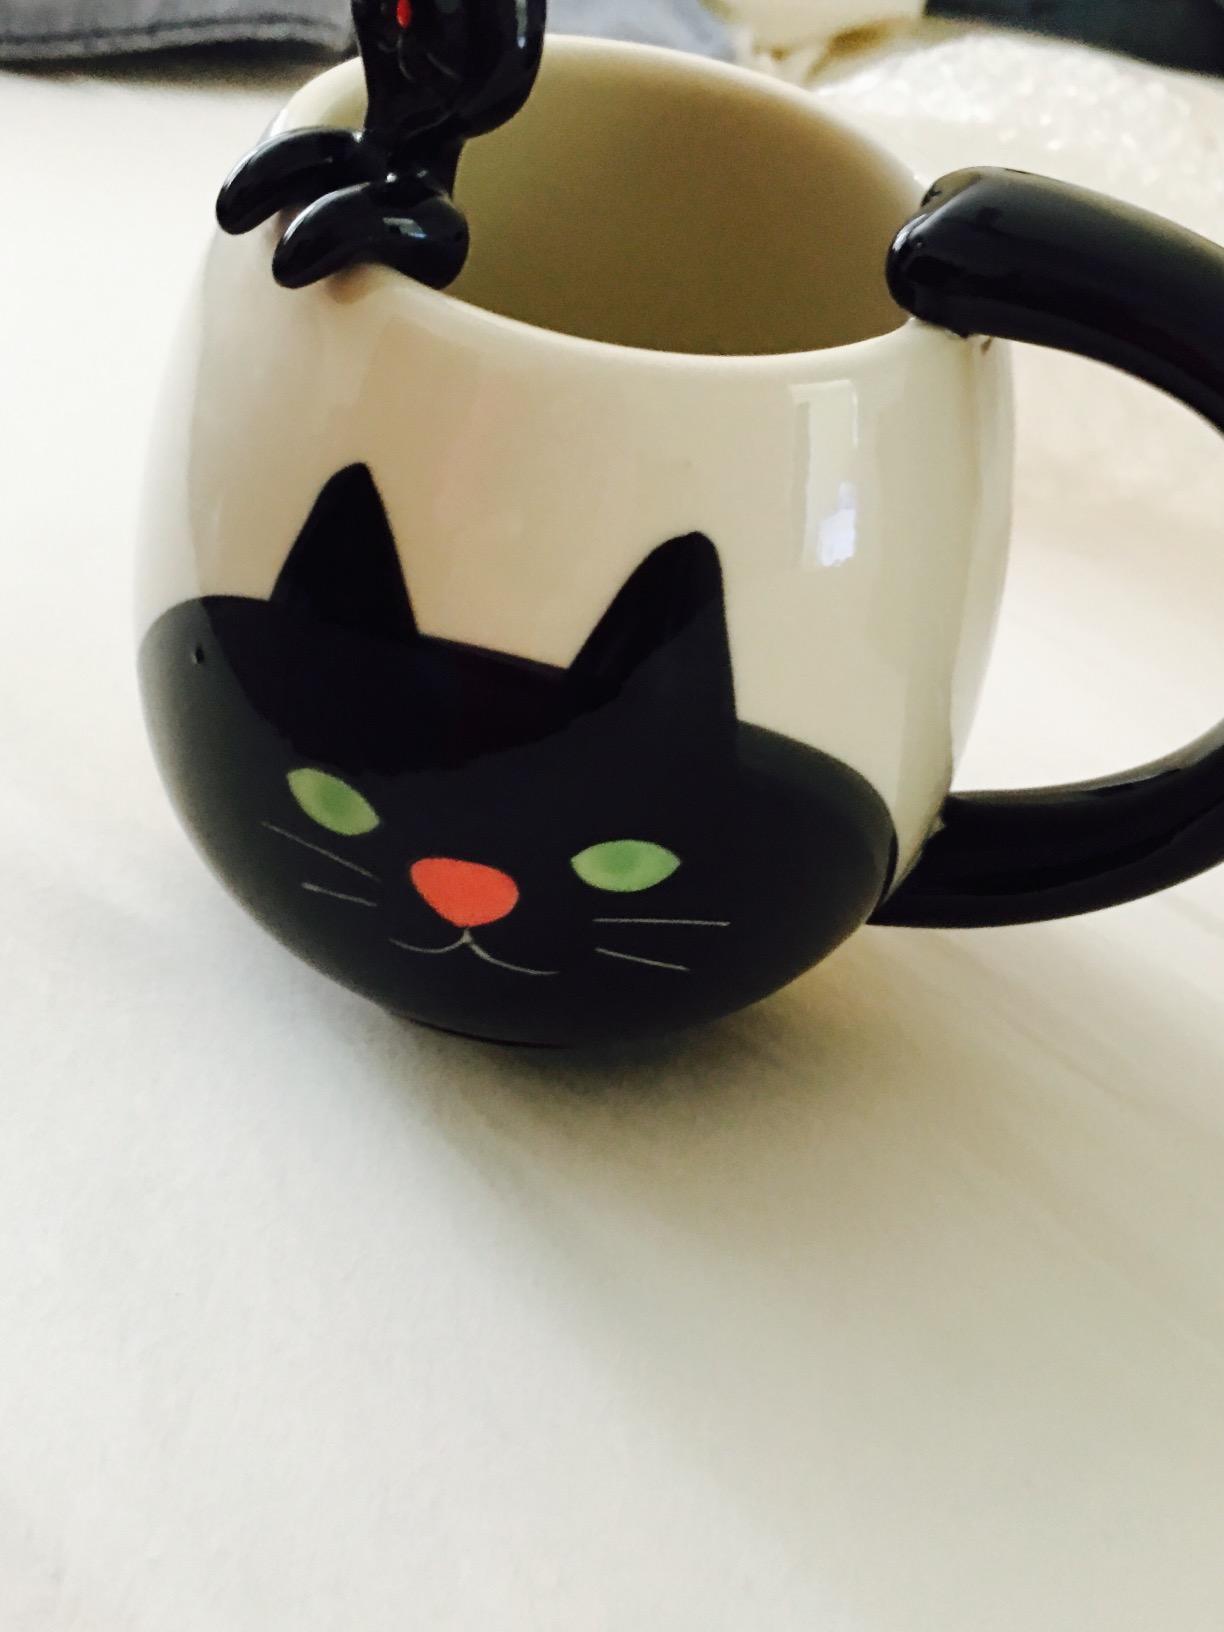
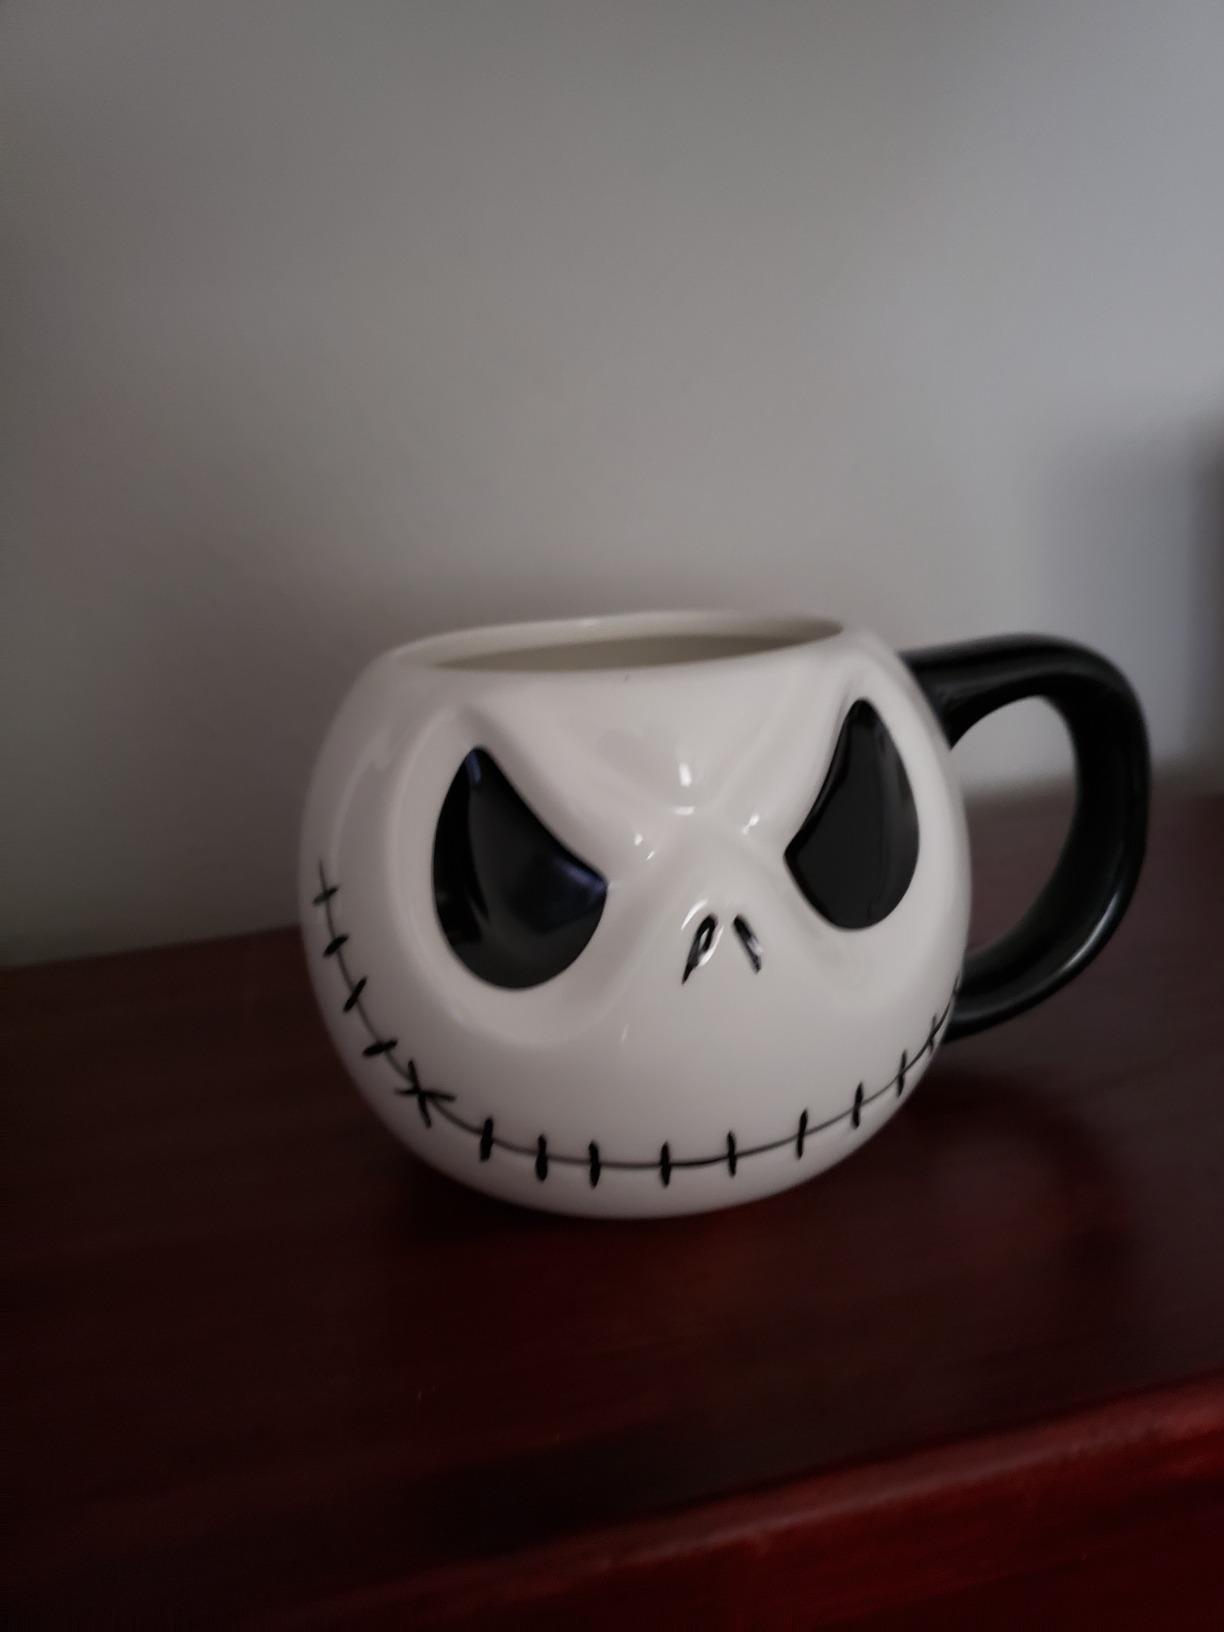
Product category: items_mug
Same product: no